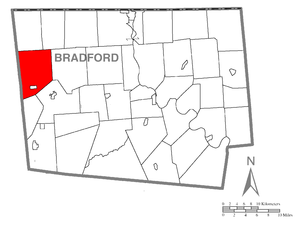
Columbia Township est un township, situé dans le comté de Bradford, en Pennsylvanie, aux États-Unis. En 2010, il comptait une population de 1 196 habitants.